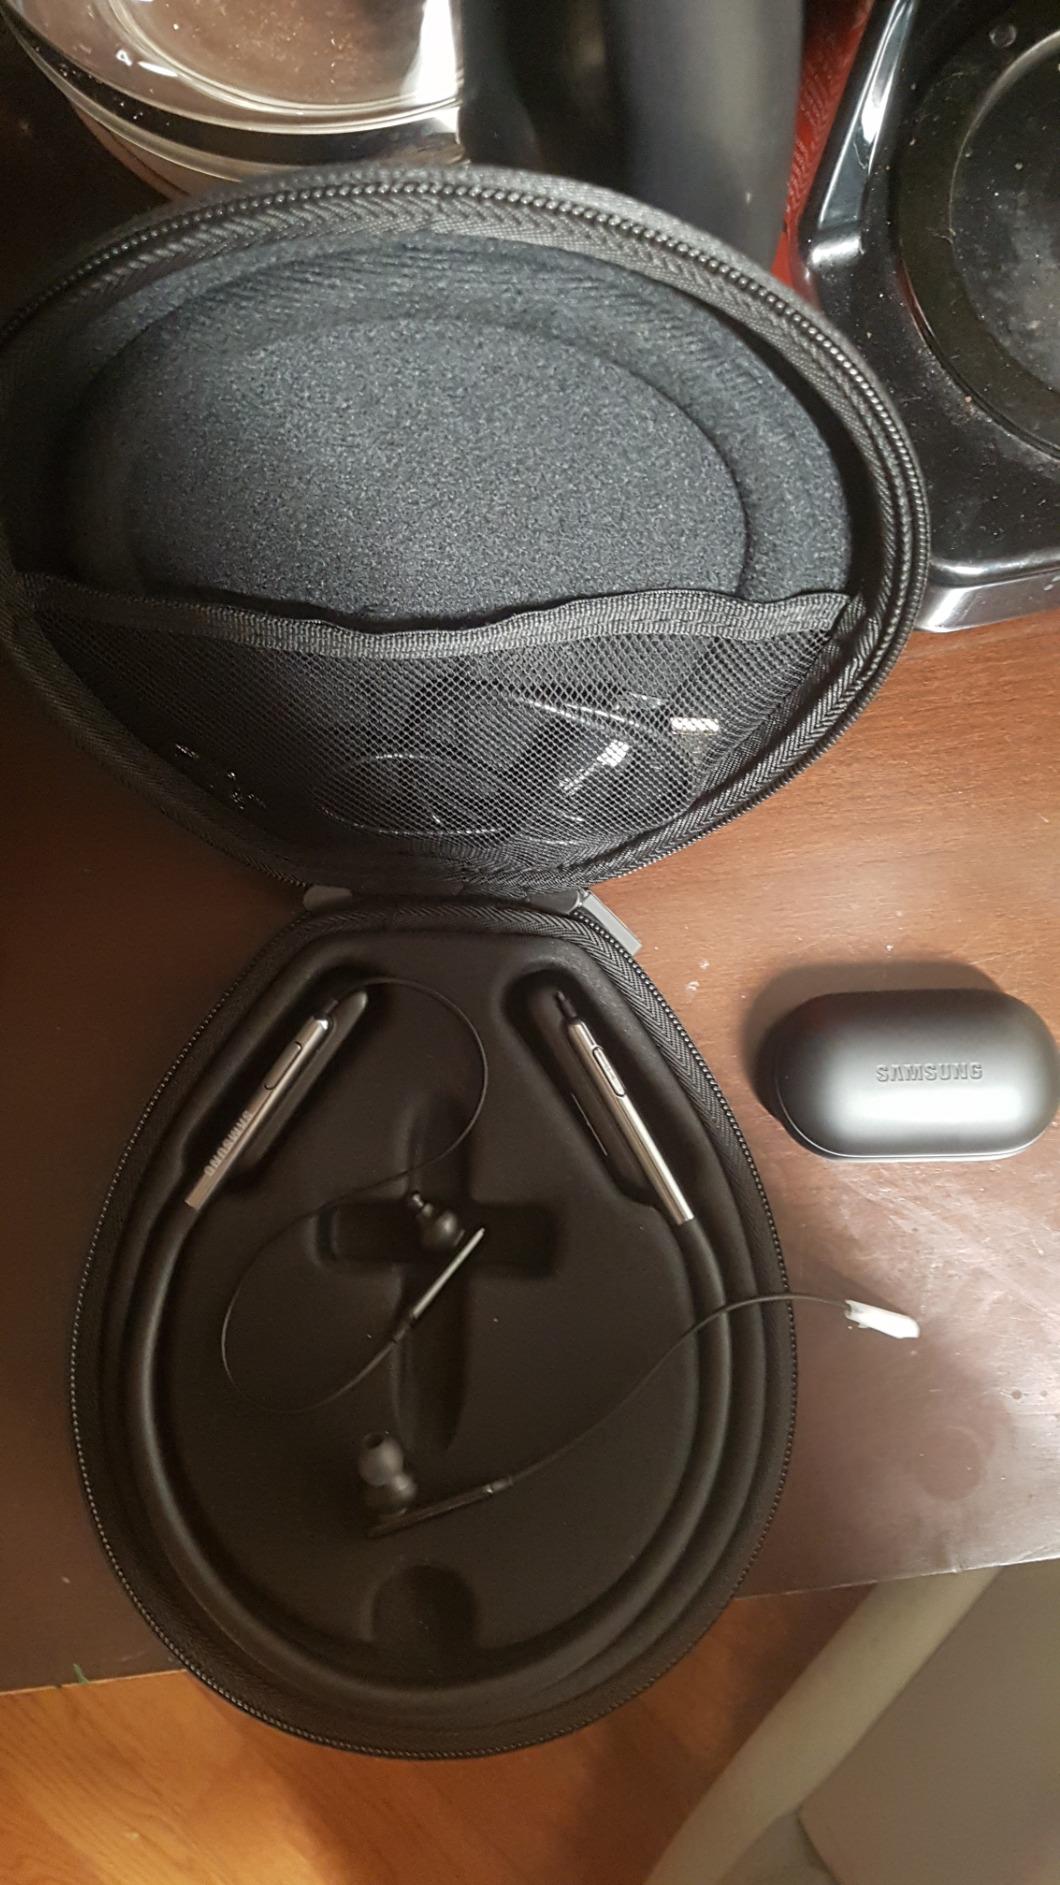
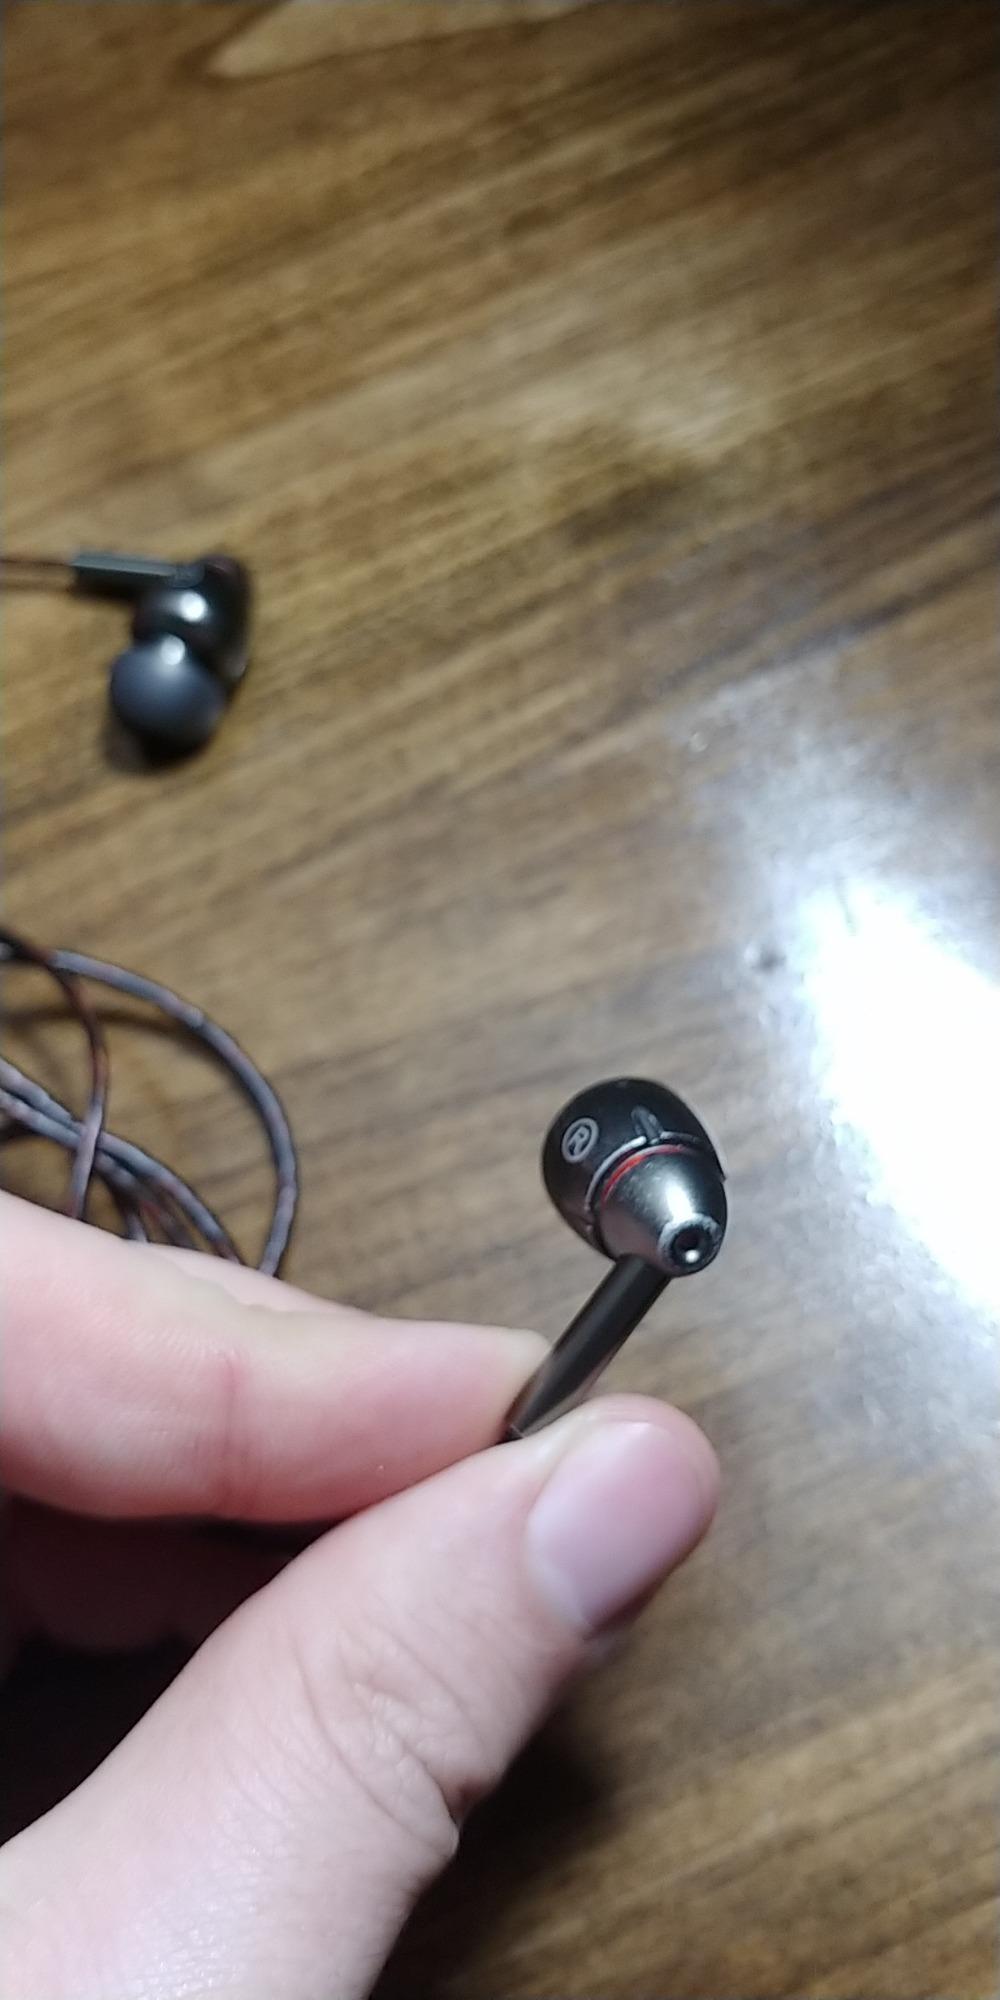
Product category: headphones
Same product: no